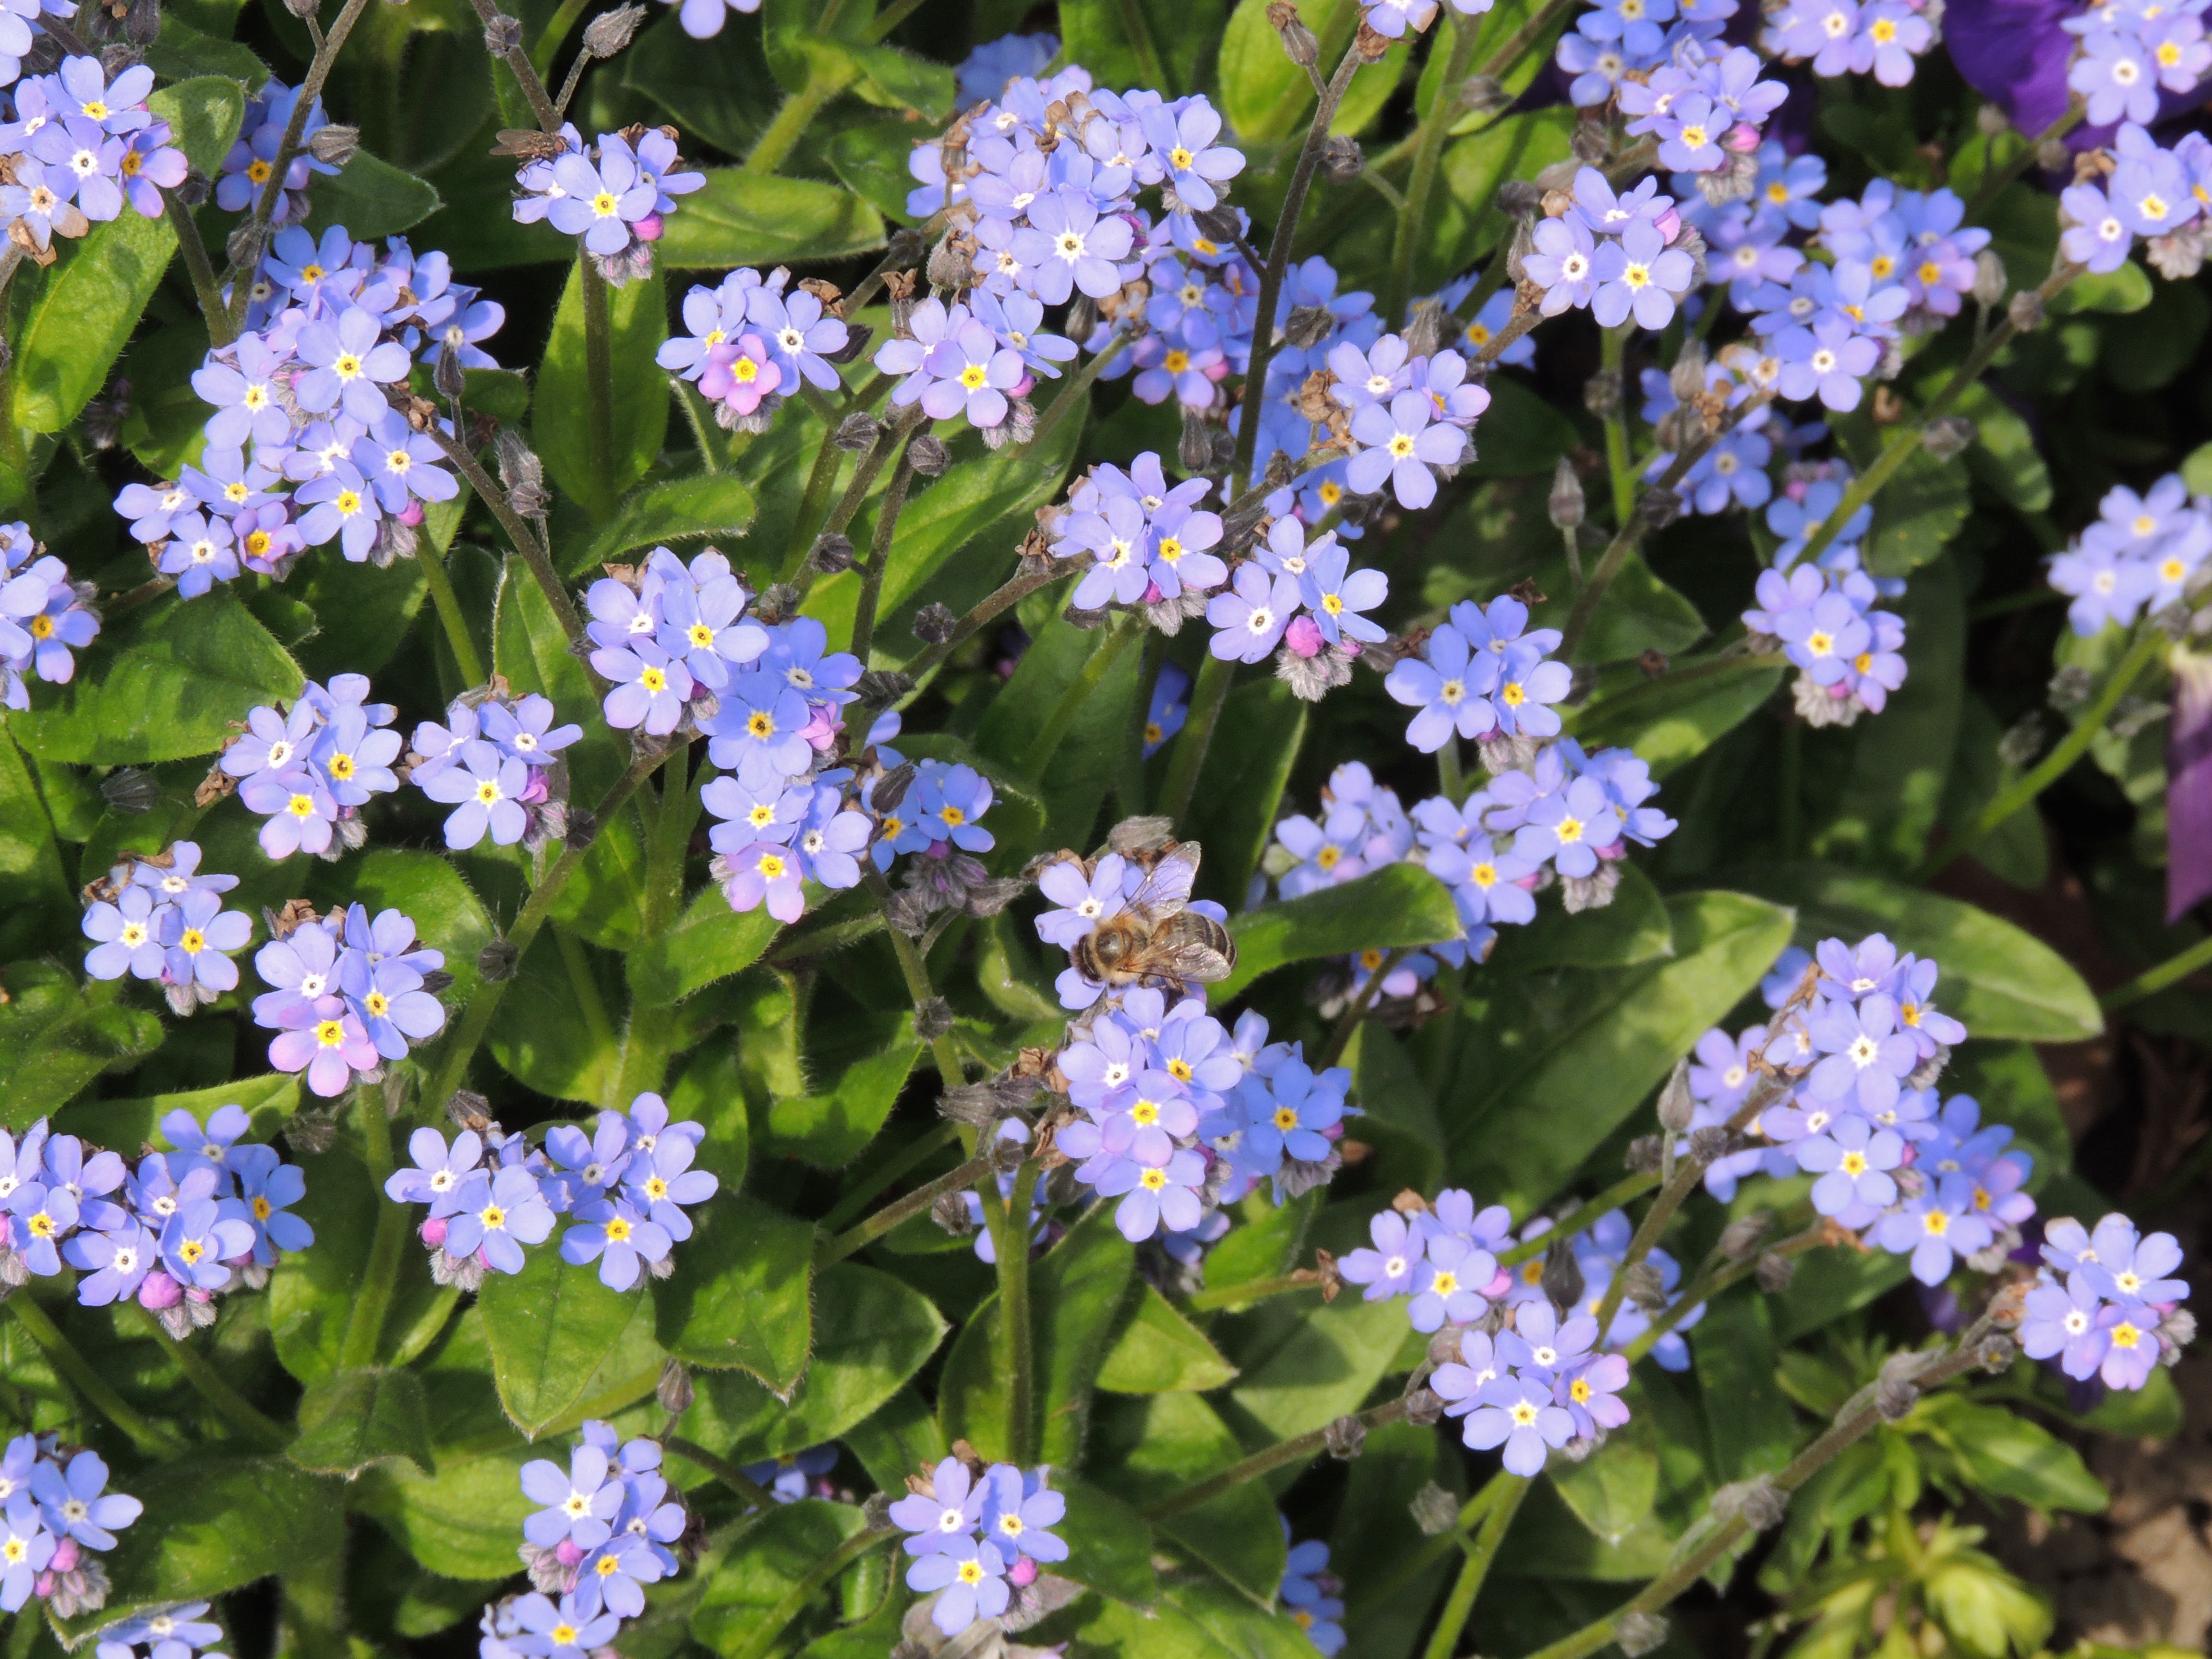
blossom, plant, flower, bloom, herb, macro, wildflower, forget me not, bee, flowering plant, borage family, aubretia, annual plant, land plant, dame's rocket